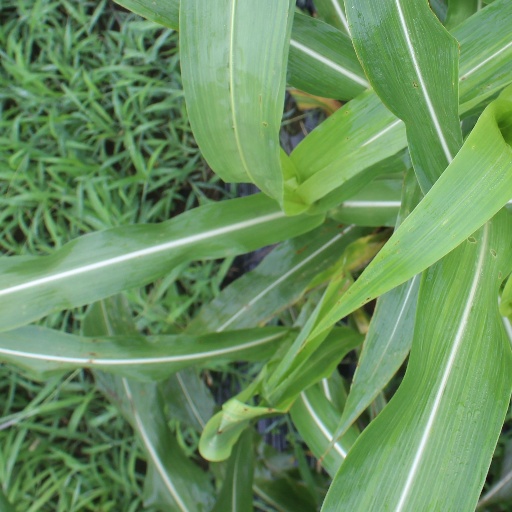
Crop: sorghum